East Harlem

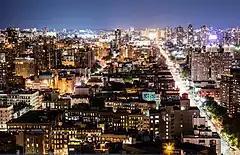
Looking north over East Harlem between Third and Lexington Avenues

The area that became East Harlem was rural for most of the 19th century, but residential settlements northeast of Third Avenue and East 110th Street had developed by the 1860s. The construction of the elevated transit line to Harlem in 1879 and 1880, and the building of the Lexington Avenue subway in 1919, urbanized the area, precipitating the construction of apartment buildings and brownstones. The extension of cable cars up Lexington Avenue into East Harlem was stymied by the incline created by Duffy's Hill at 103rd Street, one of the steepest grades in Manhattan. East Harlem was first populated by poor German, Irish, Scandinavian, and Eastern European Jewish immigrants, with the Jewish population standing at 90,000 around 1917. In the 1870s, Italian immigrants joined the mix after a contractor building trolley tracks on First Avenue imported Italian laborers as strikebreakers. The workers' shantytown along the East River at 106th Street was the beginning of an Italian neighborhood, with 4,000 having arrived by the mid-1880s. As more immigrants arrived, it expanded north to East 115th Street and west to Third Avenue.